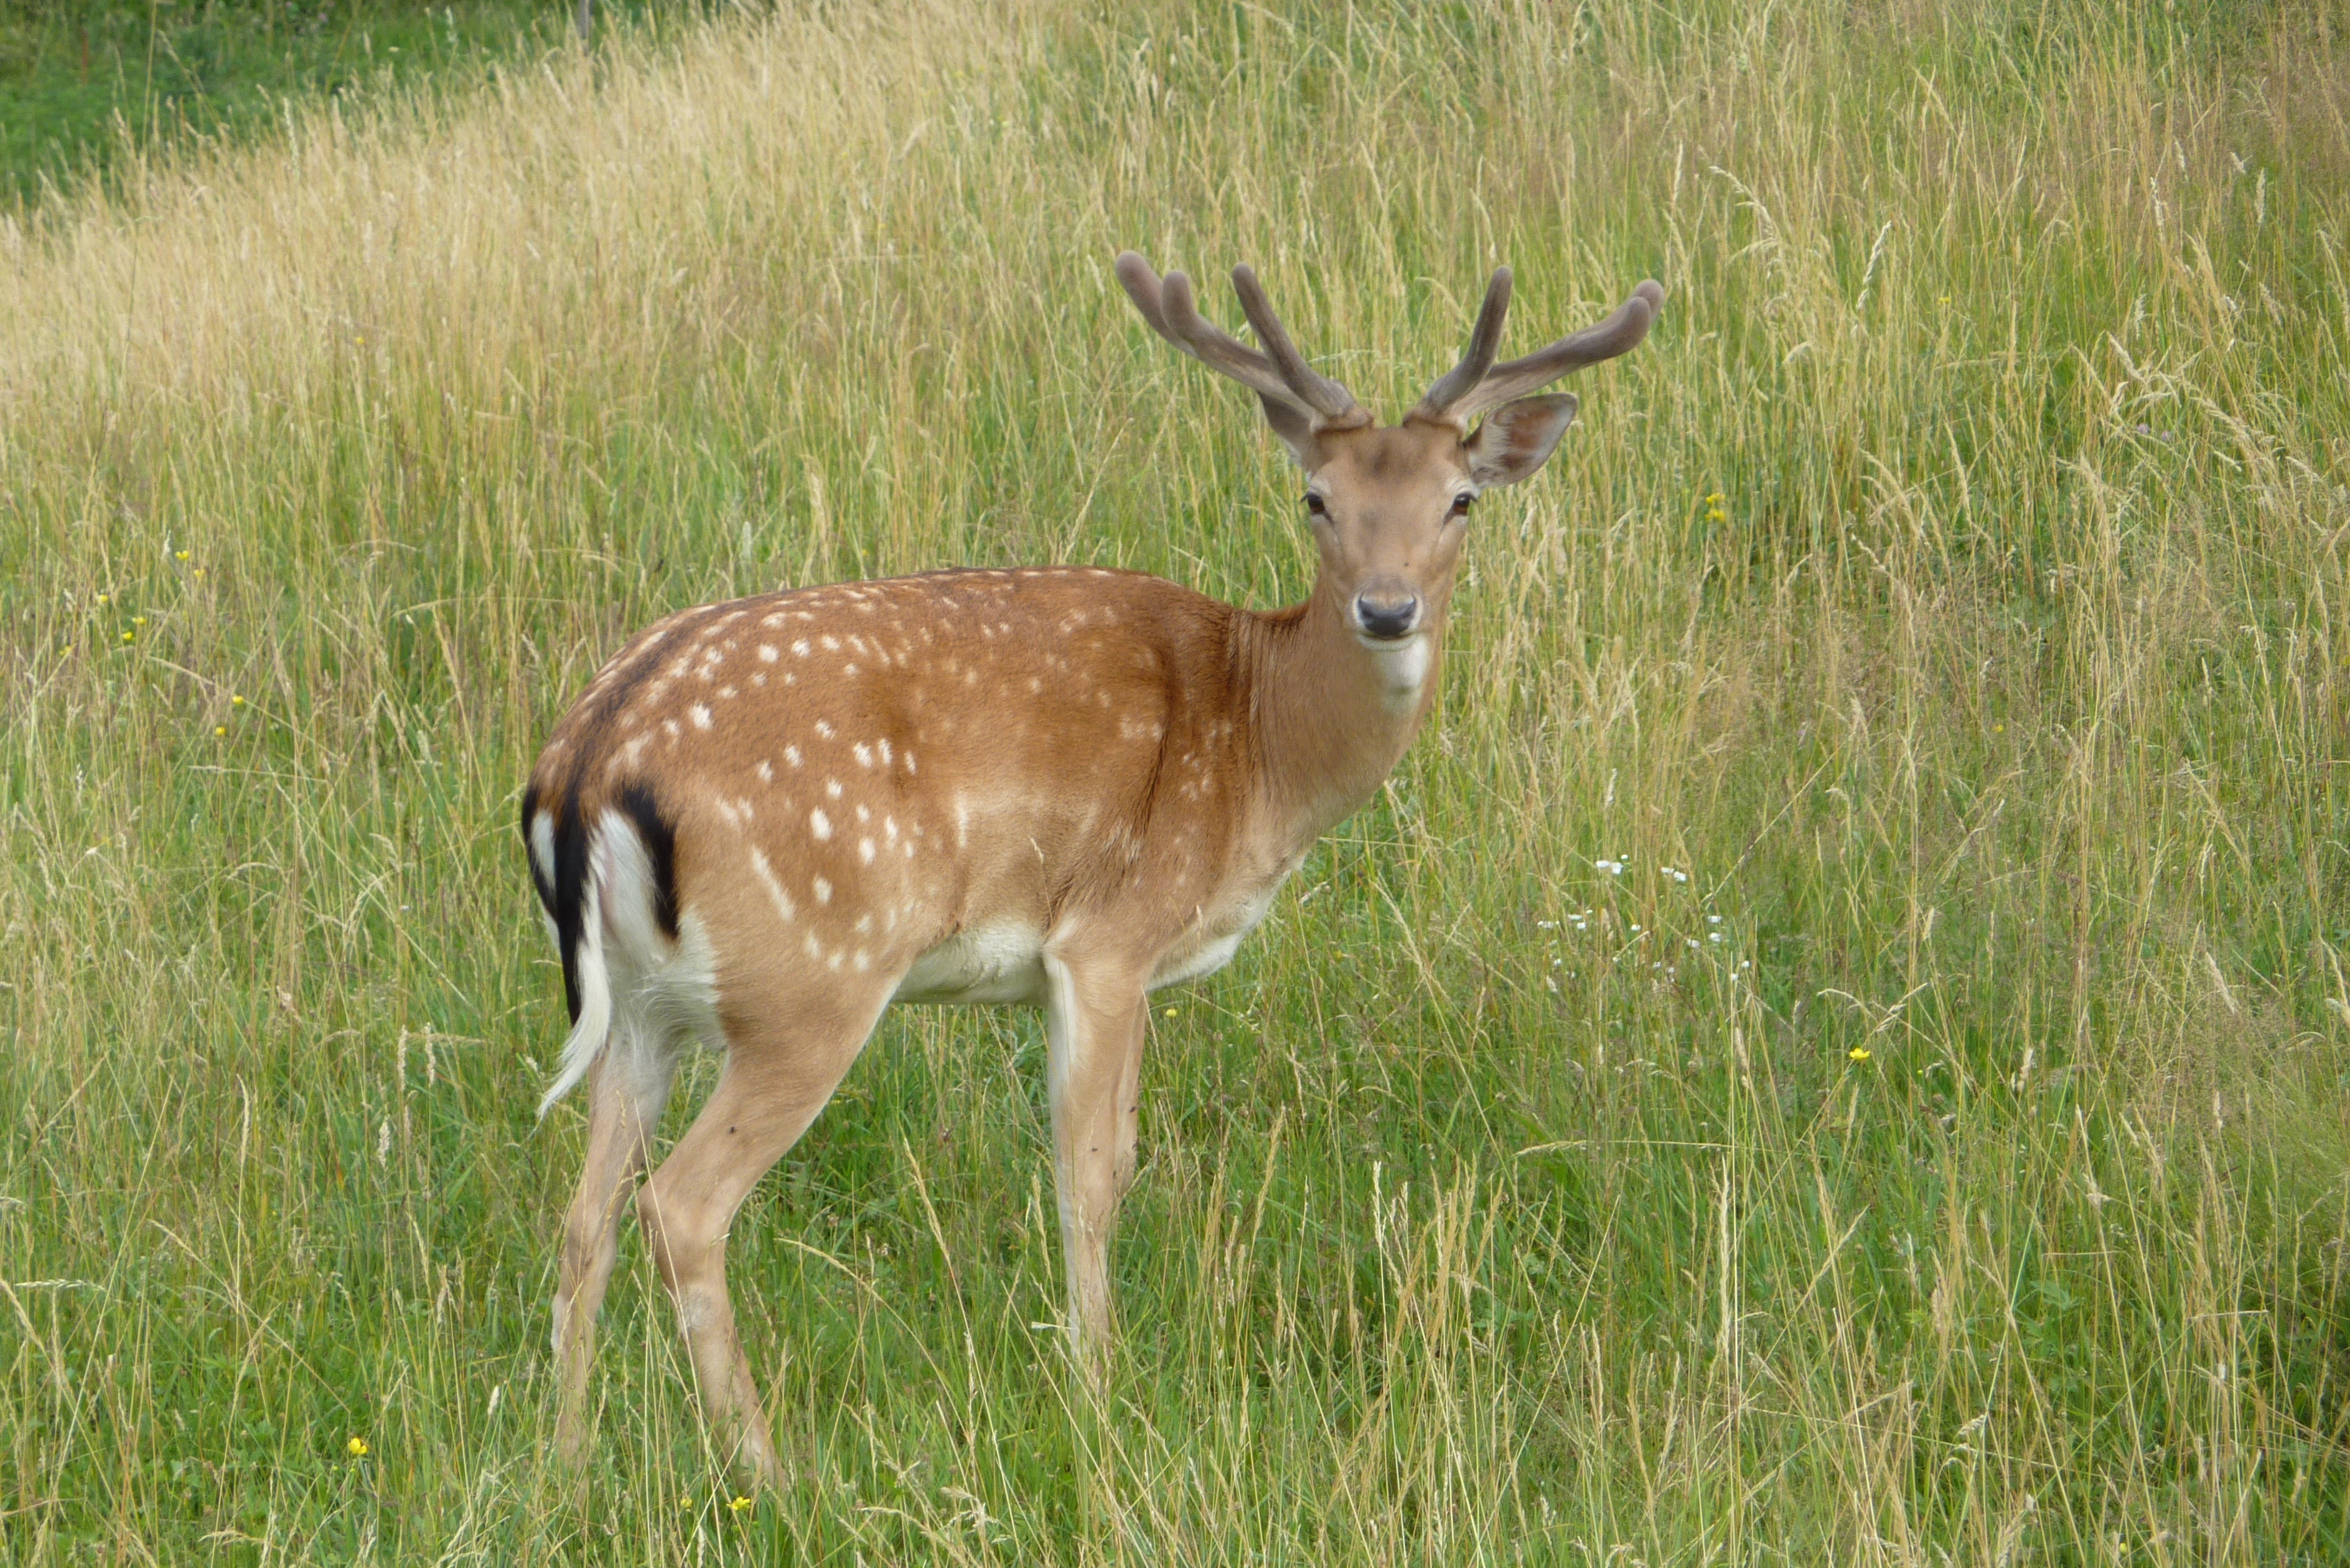
prairie, wildlife, deer, mammal, fauna, gazelle, grassland, vertebrate, impala, fallow deer, dama dama, white tailed deer, pronghorn, cervid